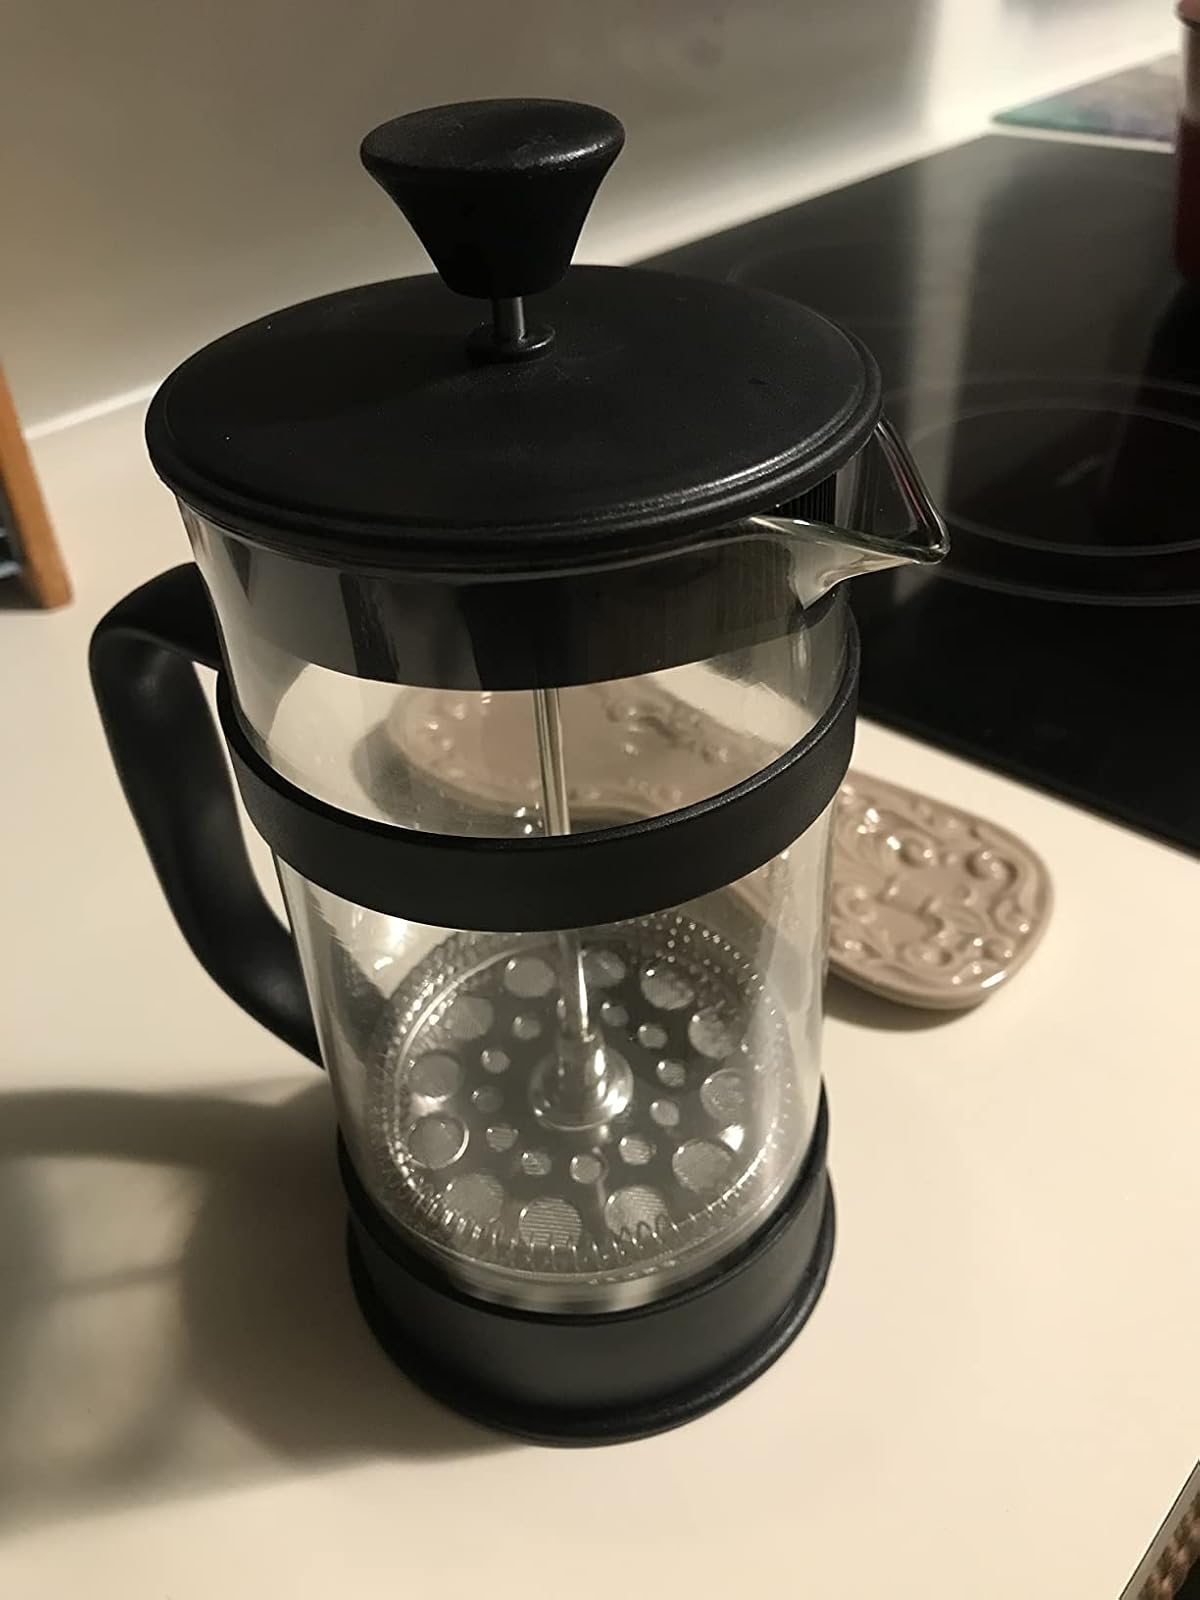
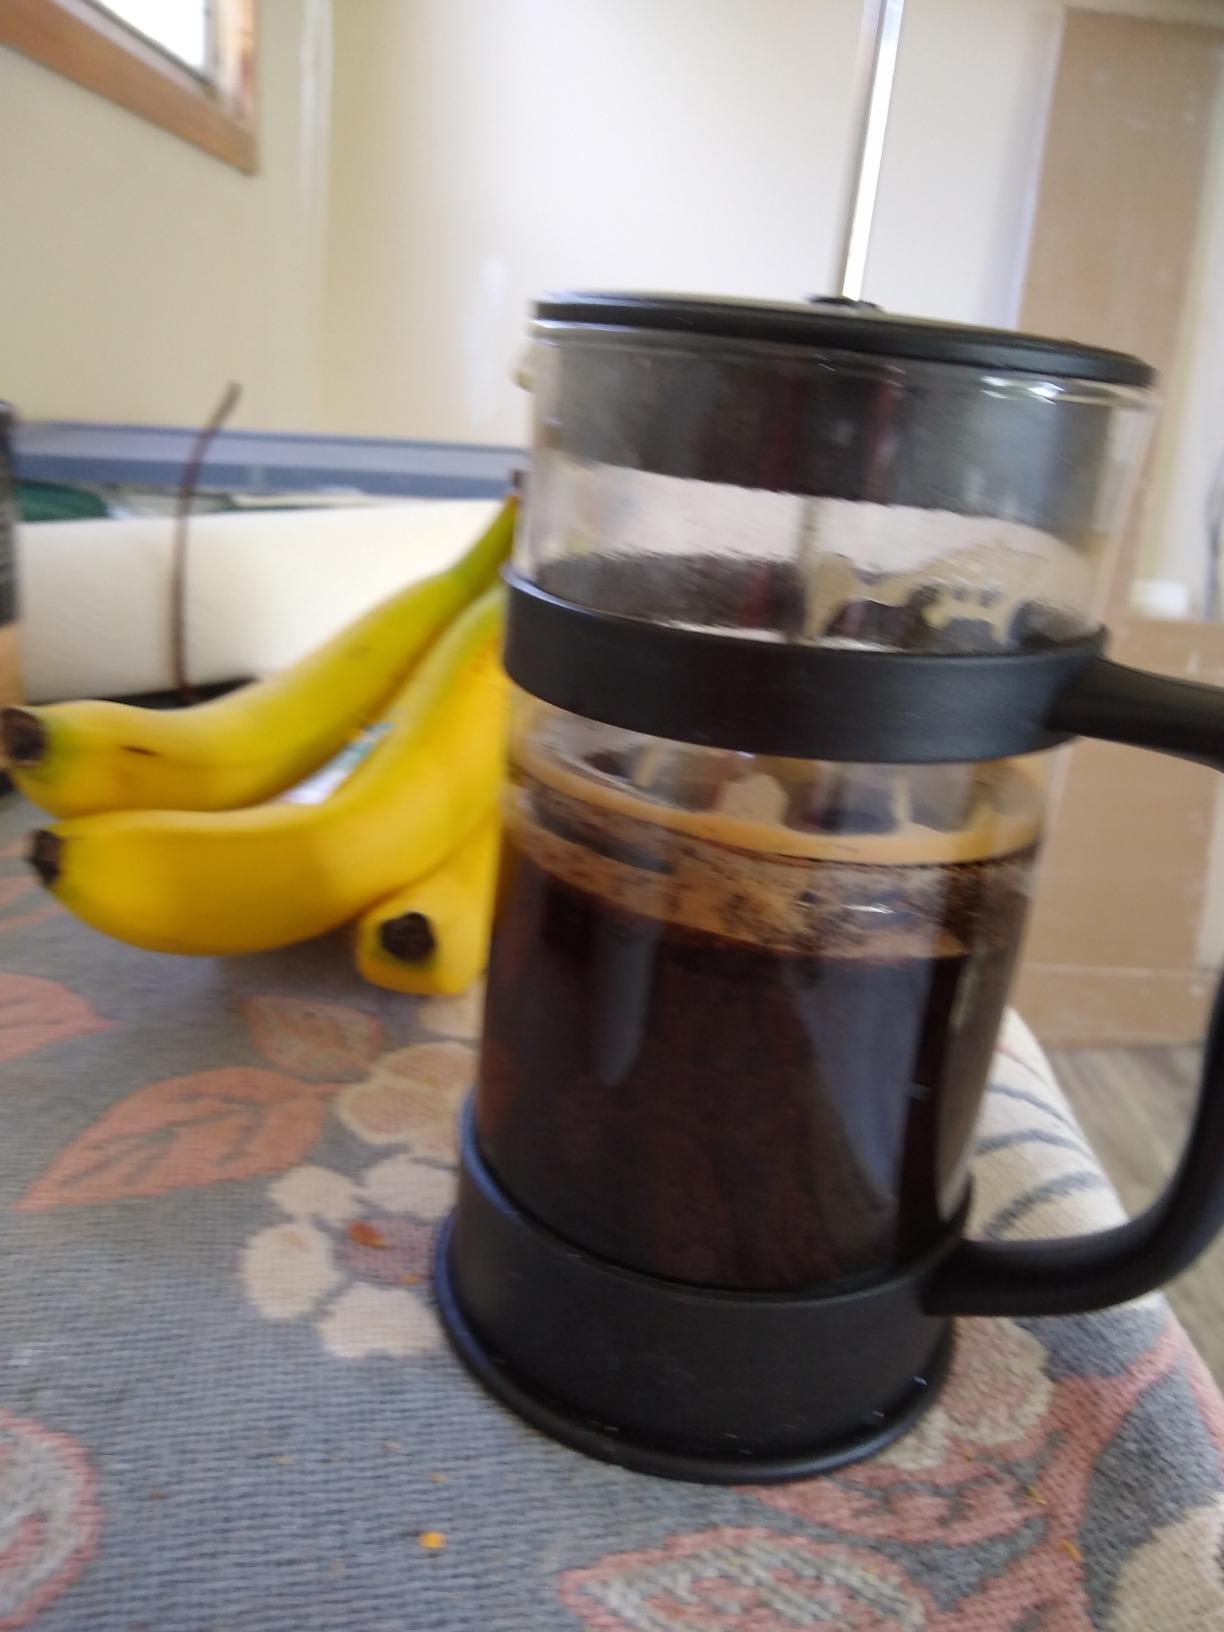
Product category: items_tea
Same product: yes